Ishiyama Hongan-ji War

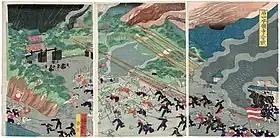
The battle of Ishiyama Hongan-ji by Utagawa Yoshifuji (1828-1887)

The was a ten-year military campaign that took place from 1570 to 1580 in Sengoku period Japan, carried out by lord Oda Nobunaga against a network of fortifications, temples, and communities belonging to the Ikkō-ikki, a powerful faction of Jōdo Shinshū Buddhist monks and peasants opposed to the rule of the samurai class.